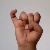
The image shows a hand gesture representing the letter 'I' in Indian Sign Language.